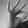
ASL letter: F